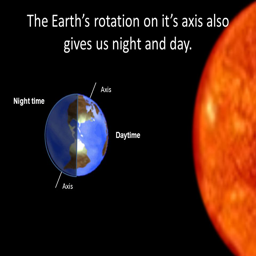
rotation on it 's axis also gives us night and day .